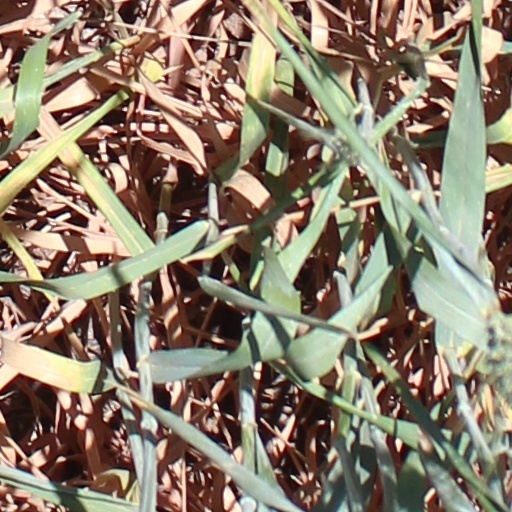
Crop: wheat